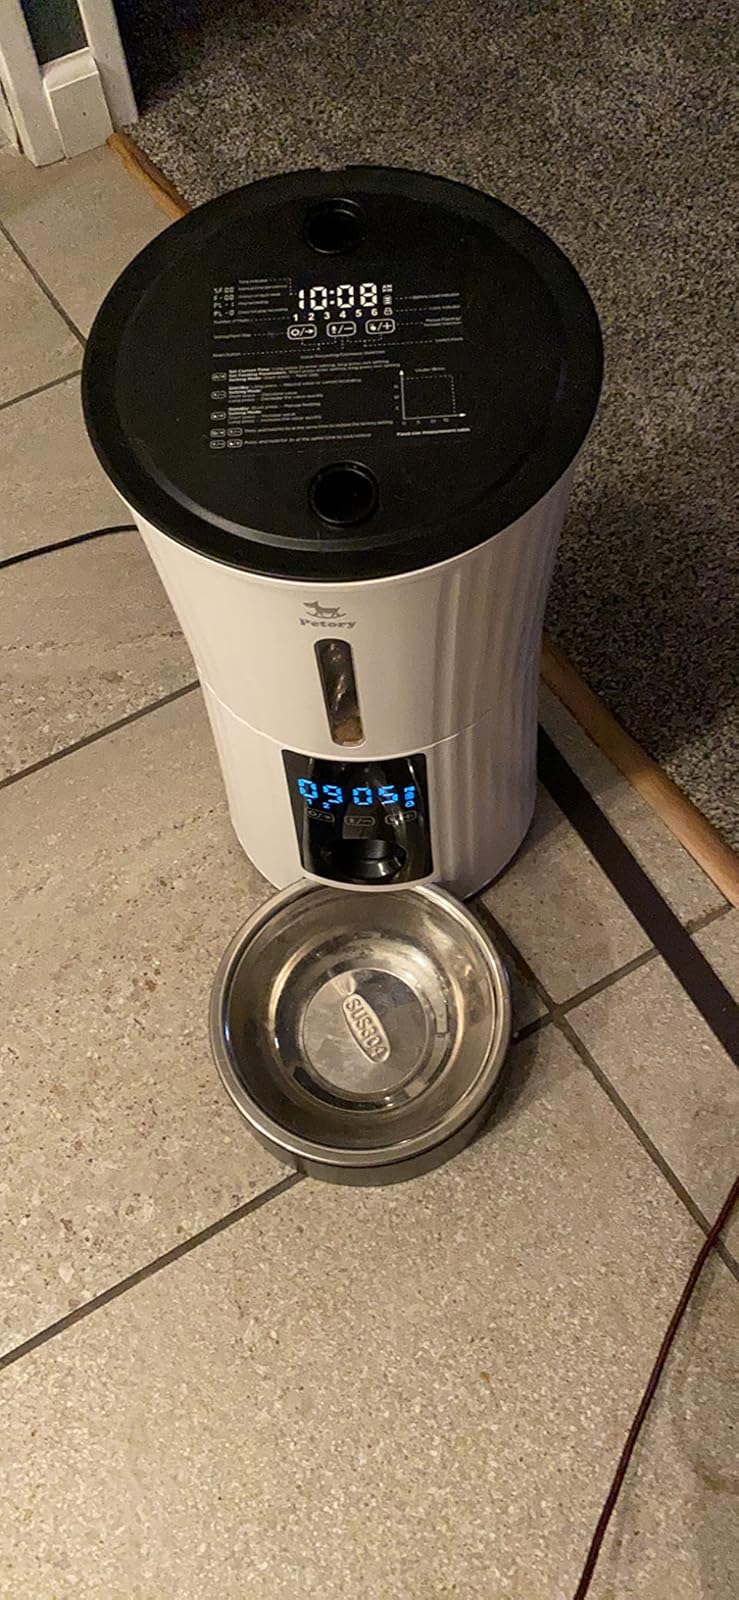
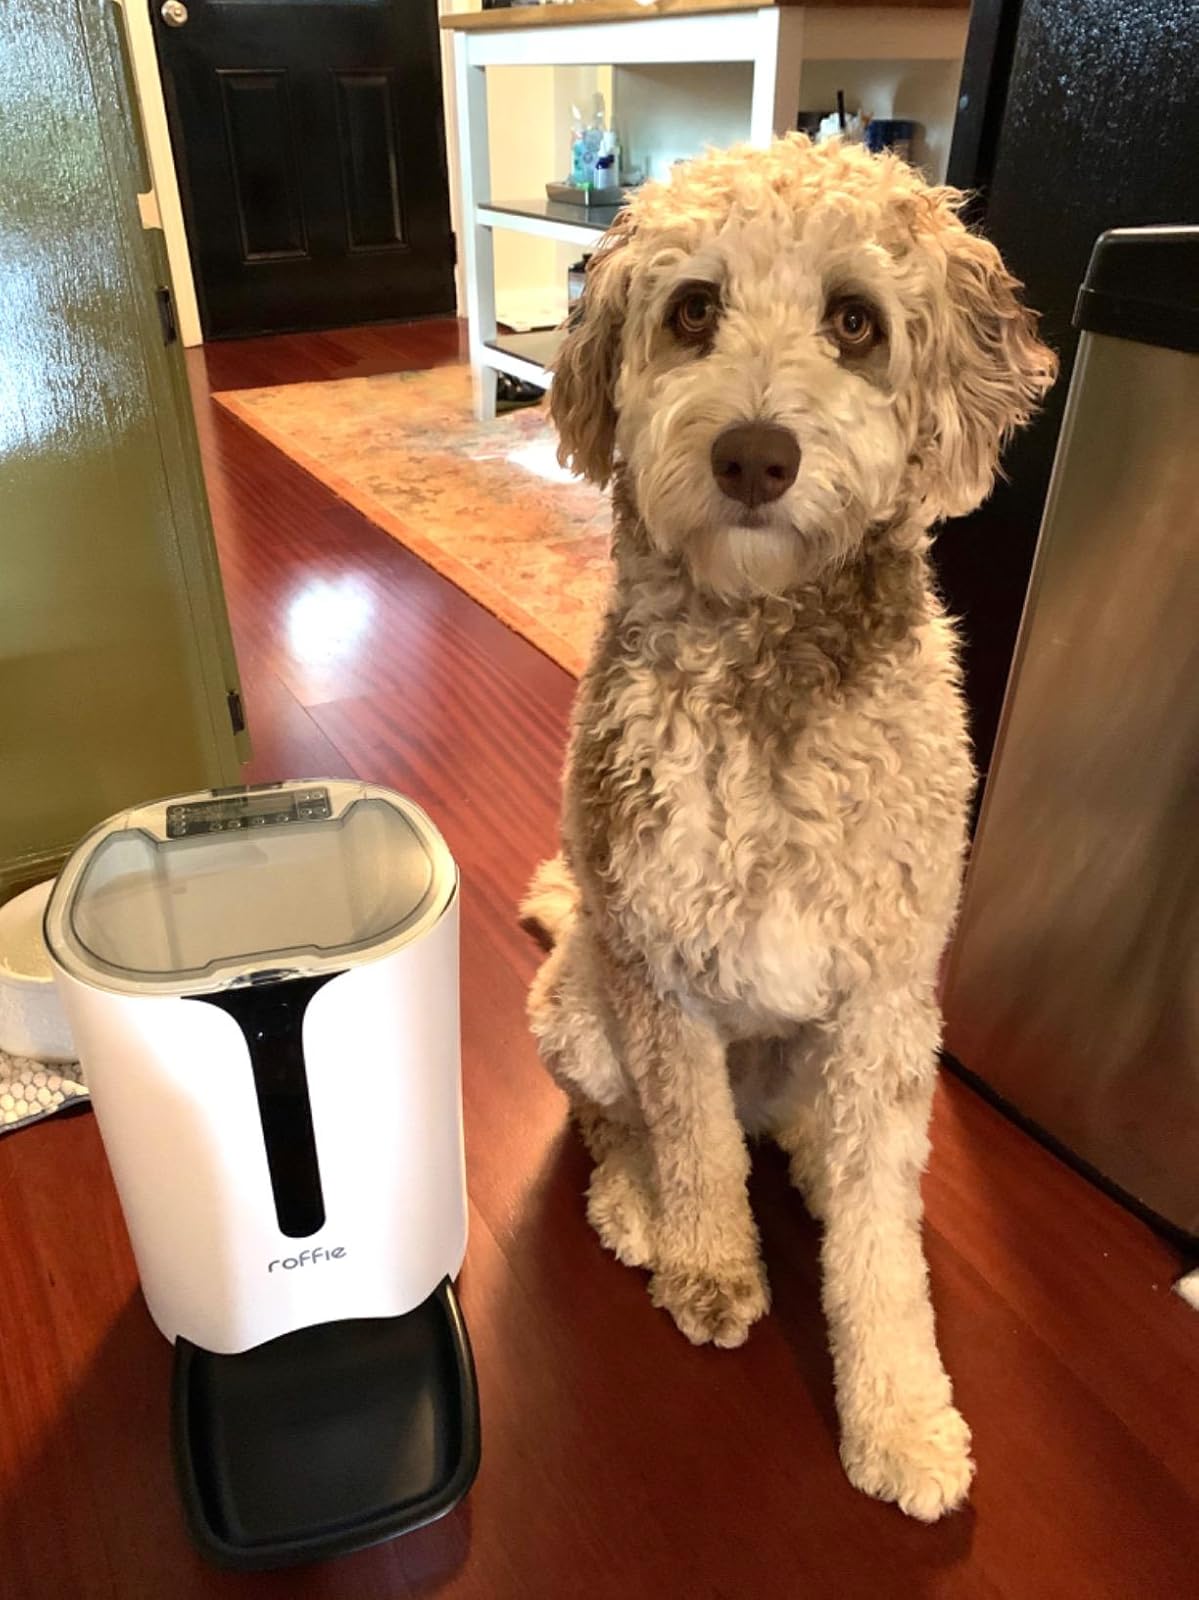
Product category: items_feeder
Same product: no